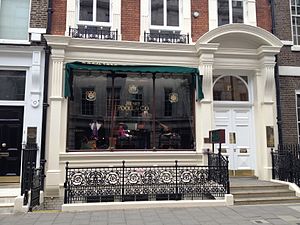
Henry Poole & Co
Henry Poole & Co på Savile Row, London (2014).
Henry Poole & Co er en britisk herreskrædder, der har adresse på nr. 15 Savile Row i London. Firmaet er kendt for at have fremstillet den første moderne smokingjakke baseret på ønsker fra kong Edvard 7. i 1880'erne. Henry Poole & Co har syet tøj til mange medlemmer af en britiske kongefamilie, og bruger det aktivt til markedsføring.